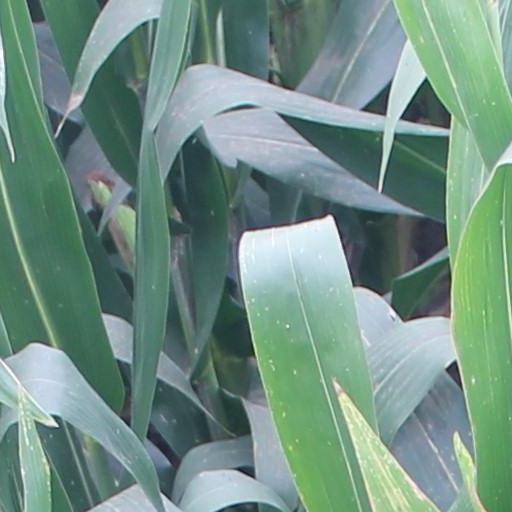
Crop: maize; corn